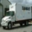
Label: truck